Alon Ben David

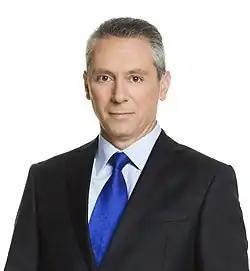
Channel 10 News (Israel) Journalist

Alon Ben-David (born November 9, 1967) is an Israeli television and print journalist, specializing in defense and military issues. He is currently senior defense correspondent for Israel's Channel 13 and used to anchor the network's Friday magazine.